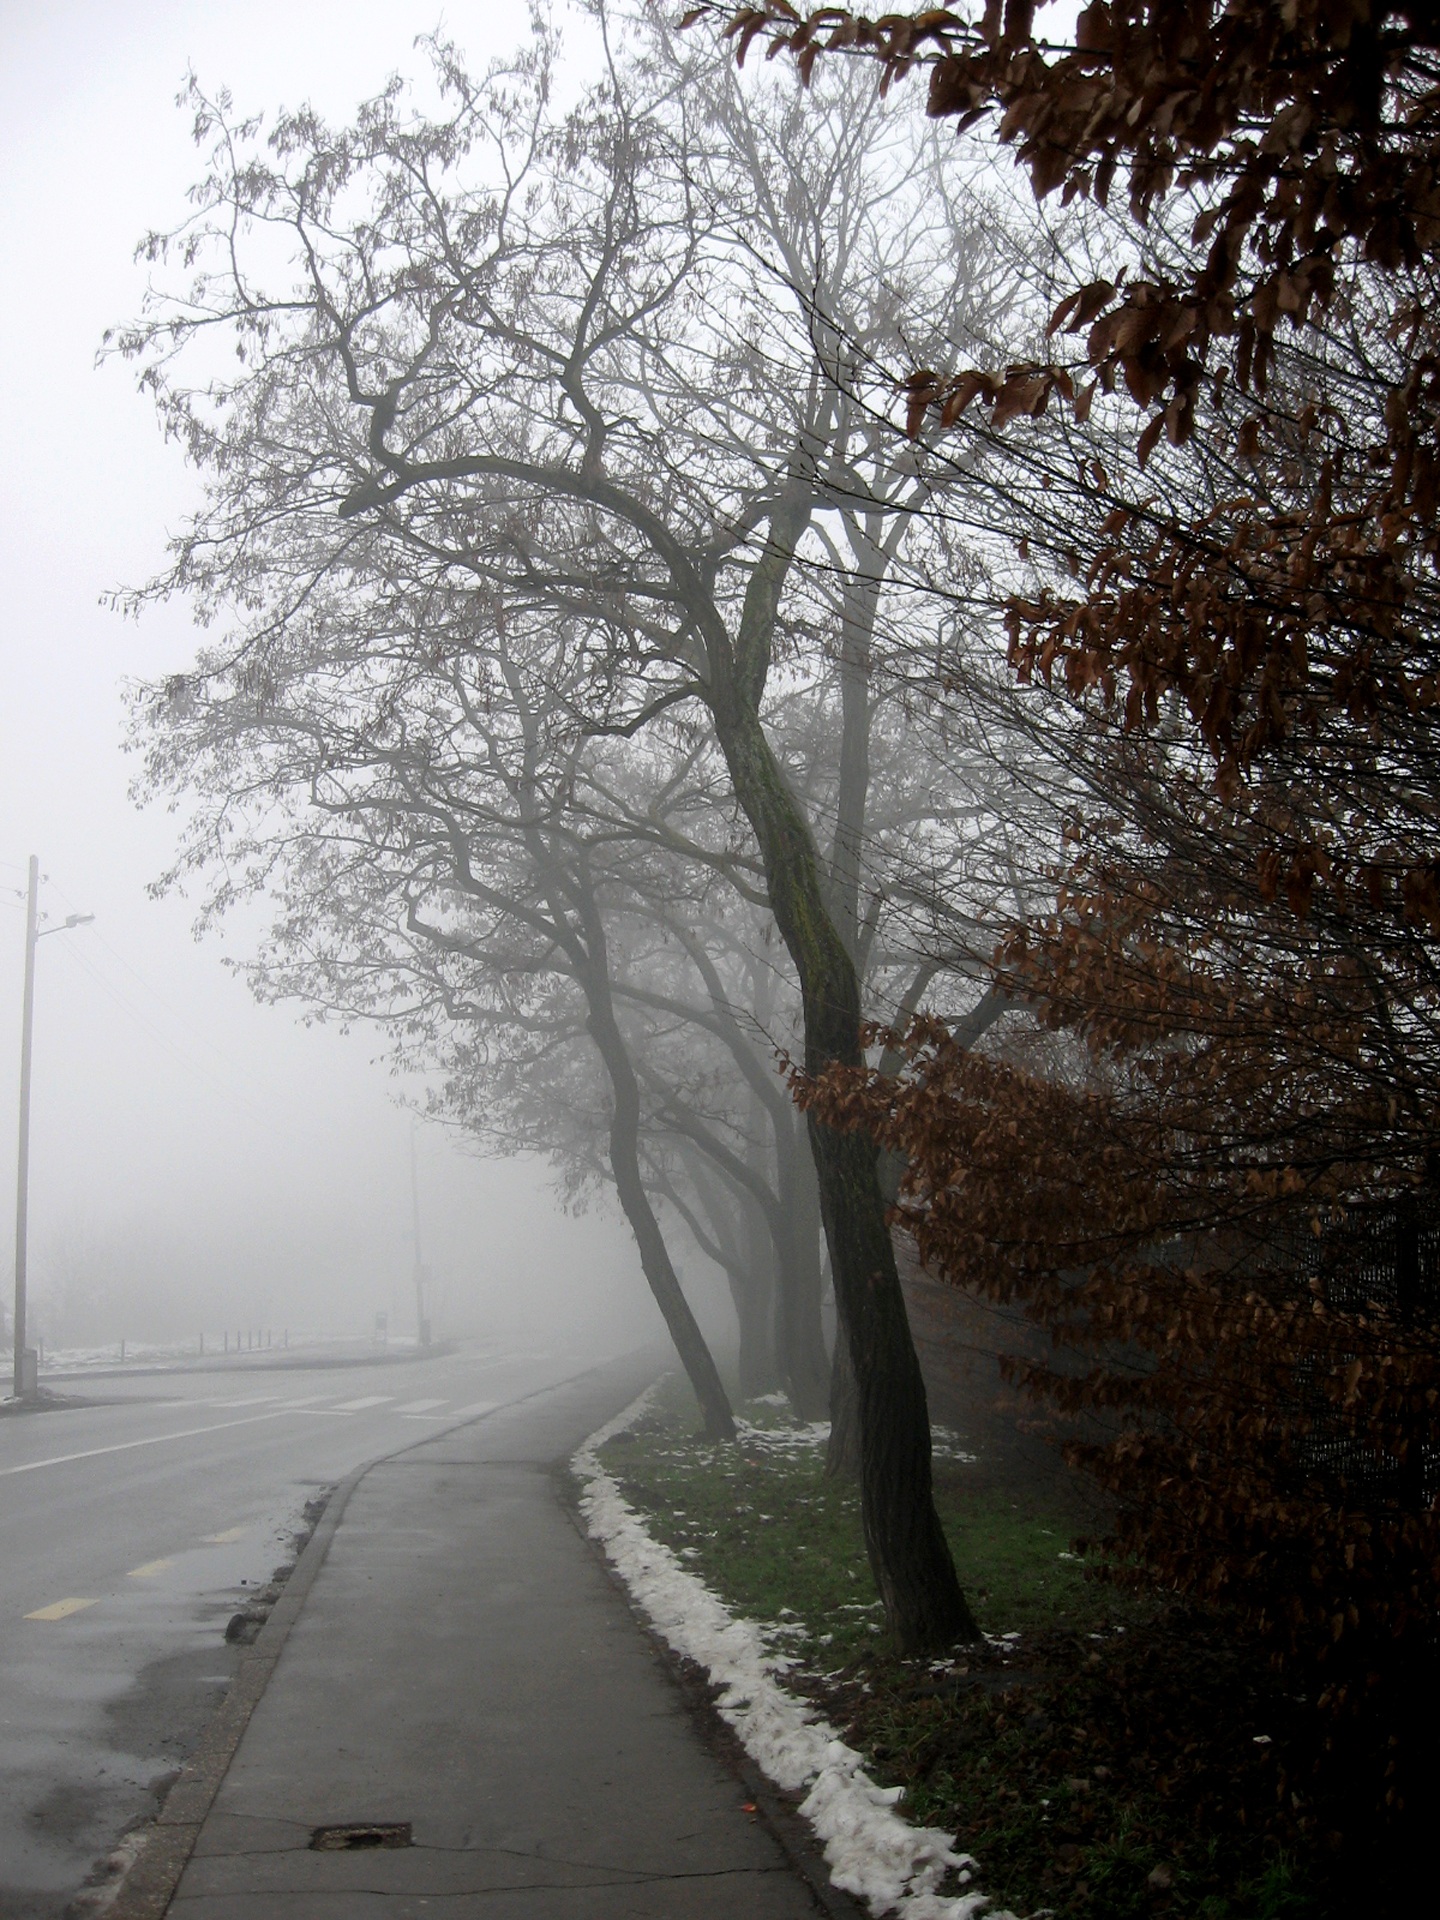
tree, branch, snow, cold, winter, plant, fog, road, mist, sunlight, morning, leaf, frost, weather, season, misty, gloomy, freezing, atmospheric phenomenon, woody plant